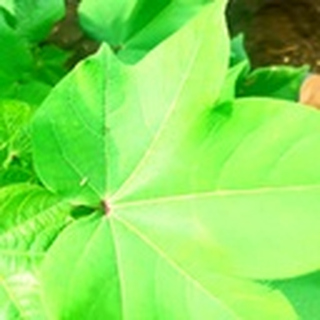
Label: healthy_cotton